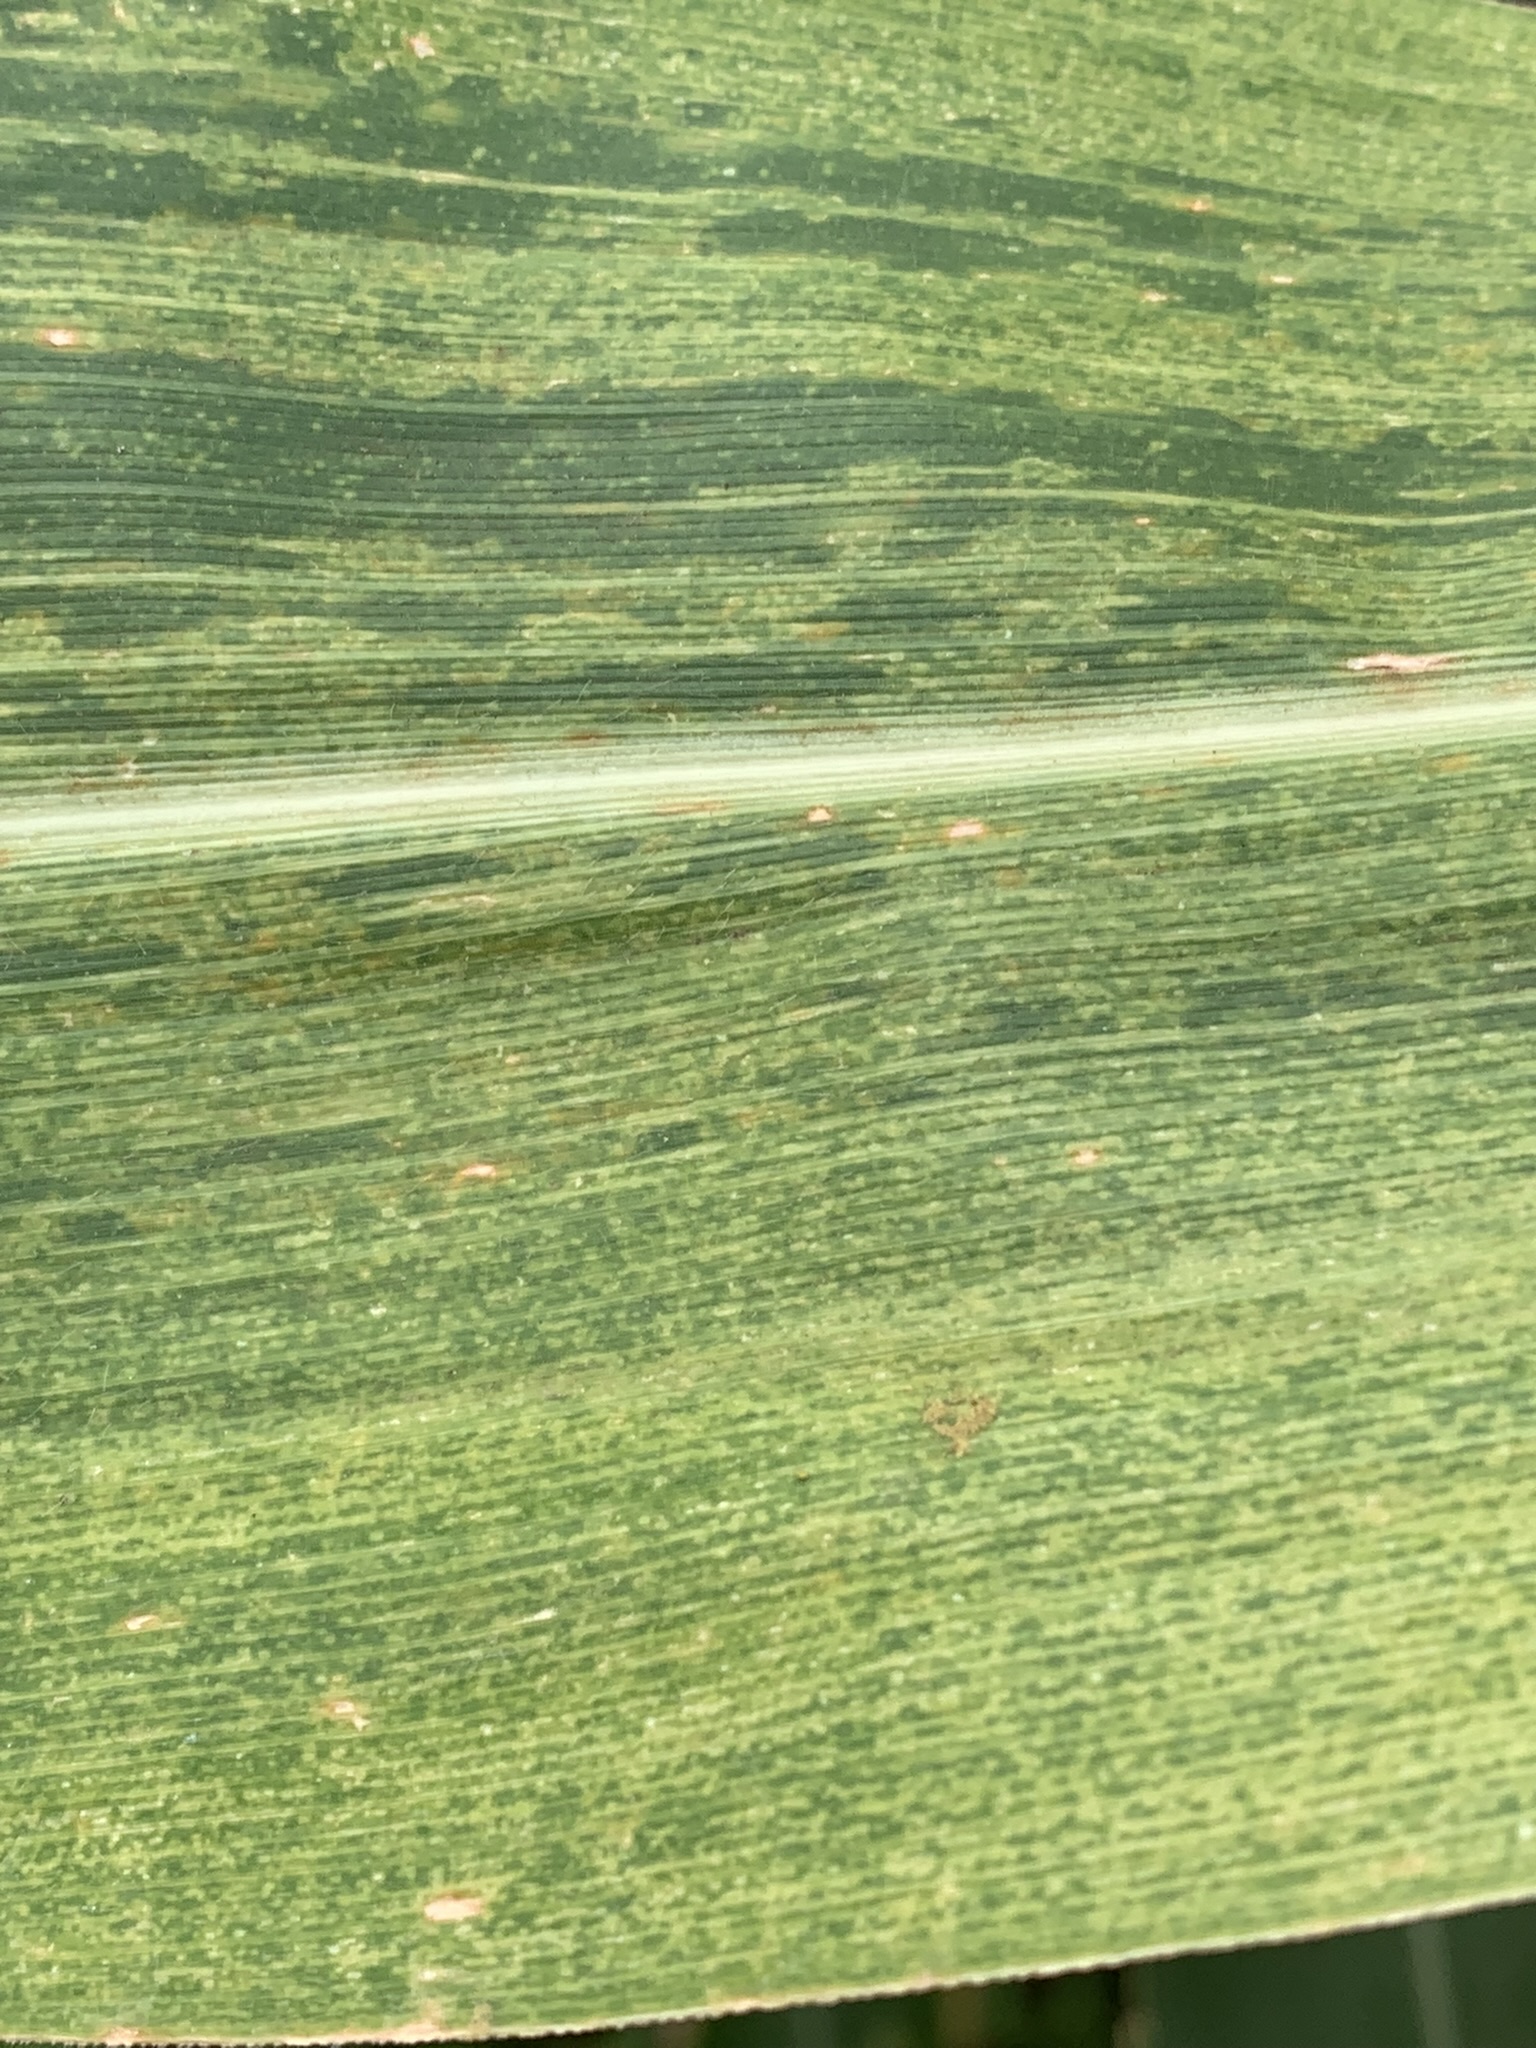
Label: MLN